Emor

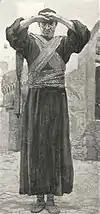
Ezekiel (watercolor circa 1896–1902 by James Tissot)

Rabbi Abbahu taught that Jews sound a blast with a shofar made from a ram's horn on Rosh Hashanah, because God instructed them to do so to bring before God the memory of the binding of Isaac, in whose stead Abraham sacrificed a ram, and thus God will ascribe it to worshipers as if they had bound themselves before God. Rabbi Isaac asked why one sounds ("tokin") a blast on Rosh Hashanah, and the Gemara answered that God states in Psalm 81:4: "Sound ("tiku") a shofar."